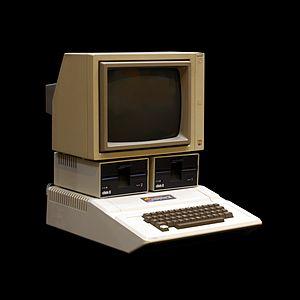
La « révolution numérique » désigne le bouleversement profond des sociétés provoqué par l'essor des techniques numériques telles que l'informatique et le développement du réseau Internet.
L'Apple II est l'un des premiers ordinateurs personnels au monde fabriqué à grande échelle. Conçu par Steve Wozniak, commercialisé le 10 juin 1977 par Apple, il commence sa carrière auprès des particuliers passionnés, mais la sortie du premier tableur, VisiCalc en 1979 permit son entrée dans le monde professionnel et une augmentation très importante de ses ventes, faisant la richesse subite de la société Apple à cette époque.
L'ordinateur personnel se confond aujourd'hui avec le micro-ordinateur ou ordinateur individuel : c'est un ordinateur destiné à l'usage d'une personne et dont les dimensions sont assez réduites pour tenir sur un bureau. La première machine appelée micro-ordinateur fut le Micral N, breveté en 1973 par le Français François Gernelle. Toutefois on pouvait déjà considérer comme ordinateurs personnels les mini-ordinateurs diffusés au cours des années 1960, ainsi que le premier ordinateur de bureau Olivetti Programma 101 commercialisé en 1965. Quant aux premiers ordinateurs personnels grand public, ils sont apparus à la fin des années 1970, les plus populaires étant mis sur le marché en 1977.